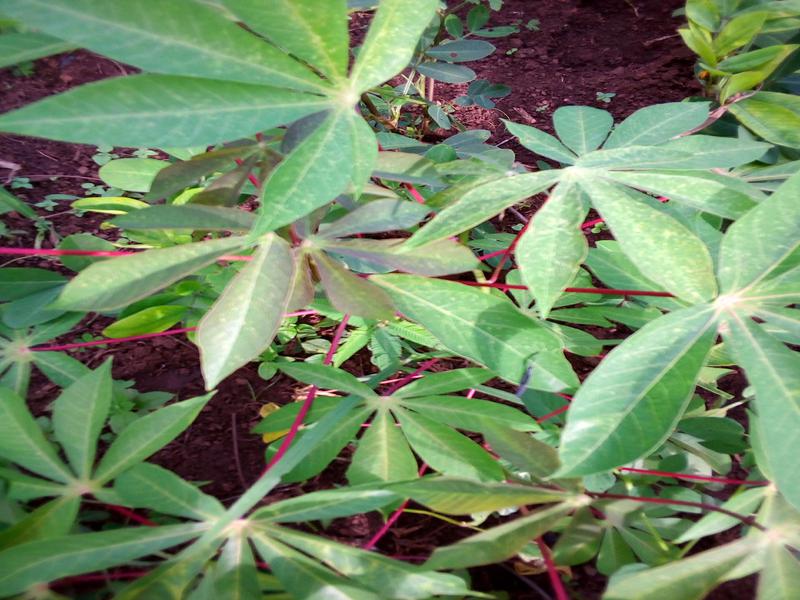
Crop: cassava
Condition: green_mottle